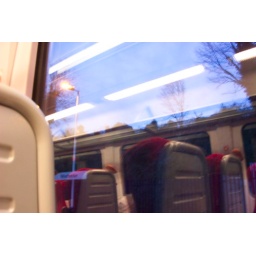
train ride clapham junction (south london) -&amp;gt; eastleigh (hampshire), 16/04/2006 - reflections in the window as the light changed